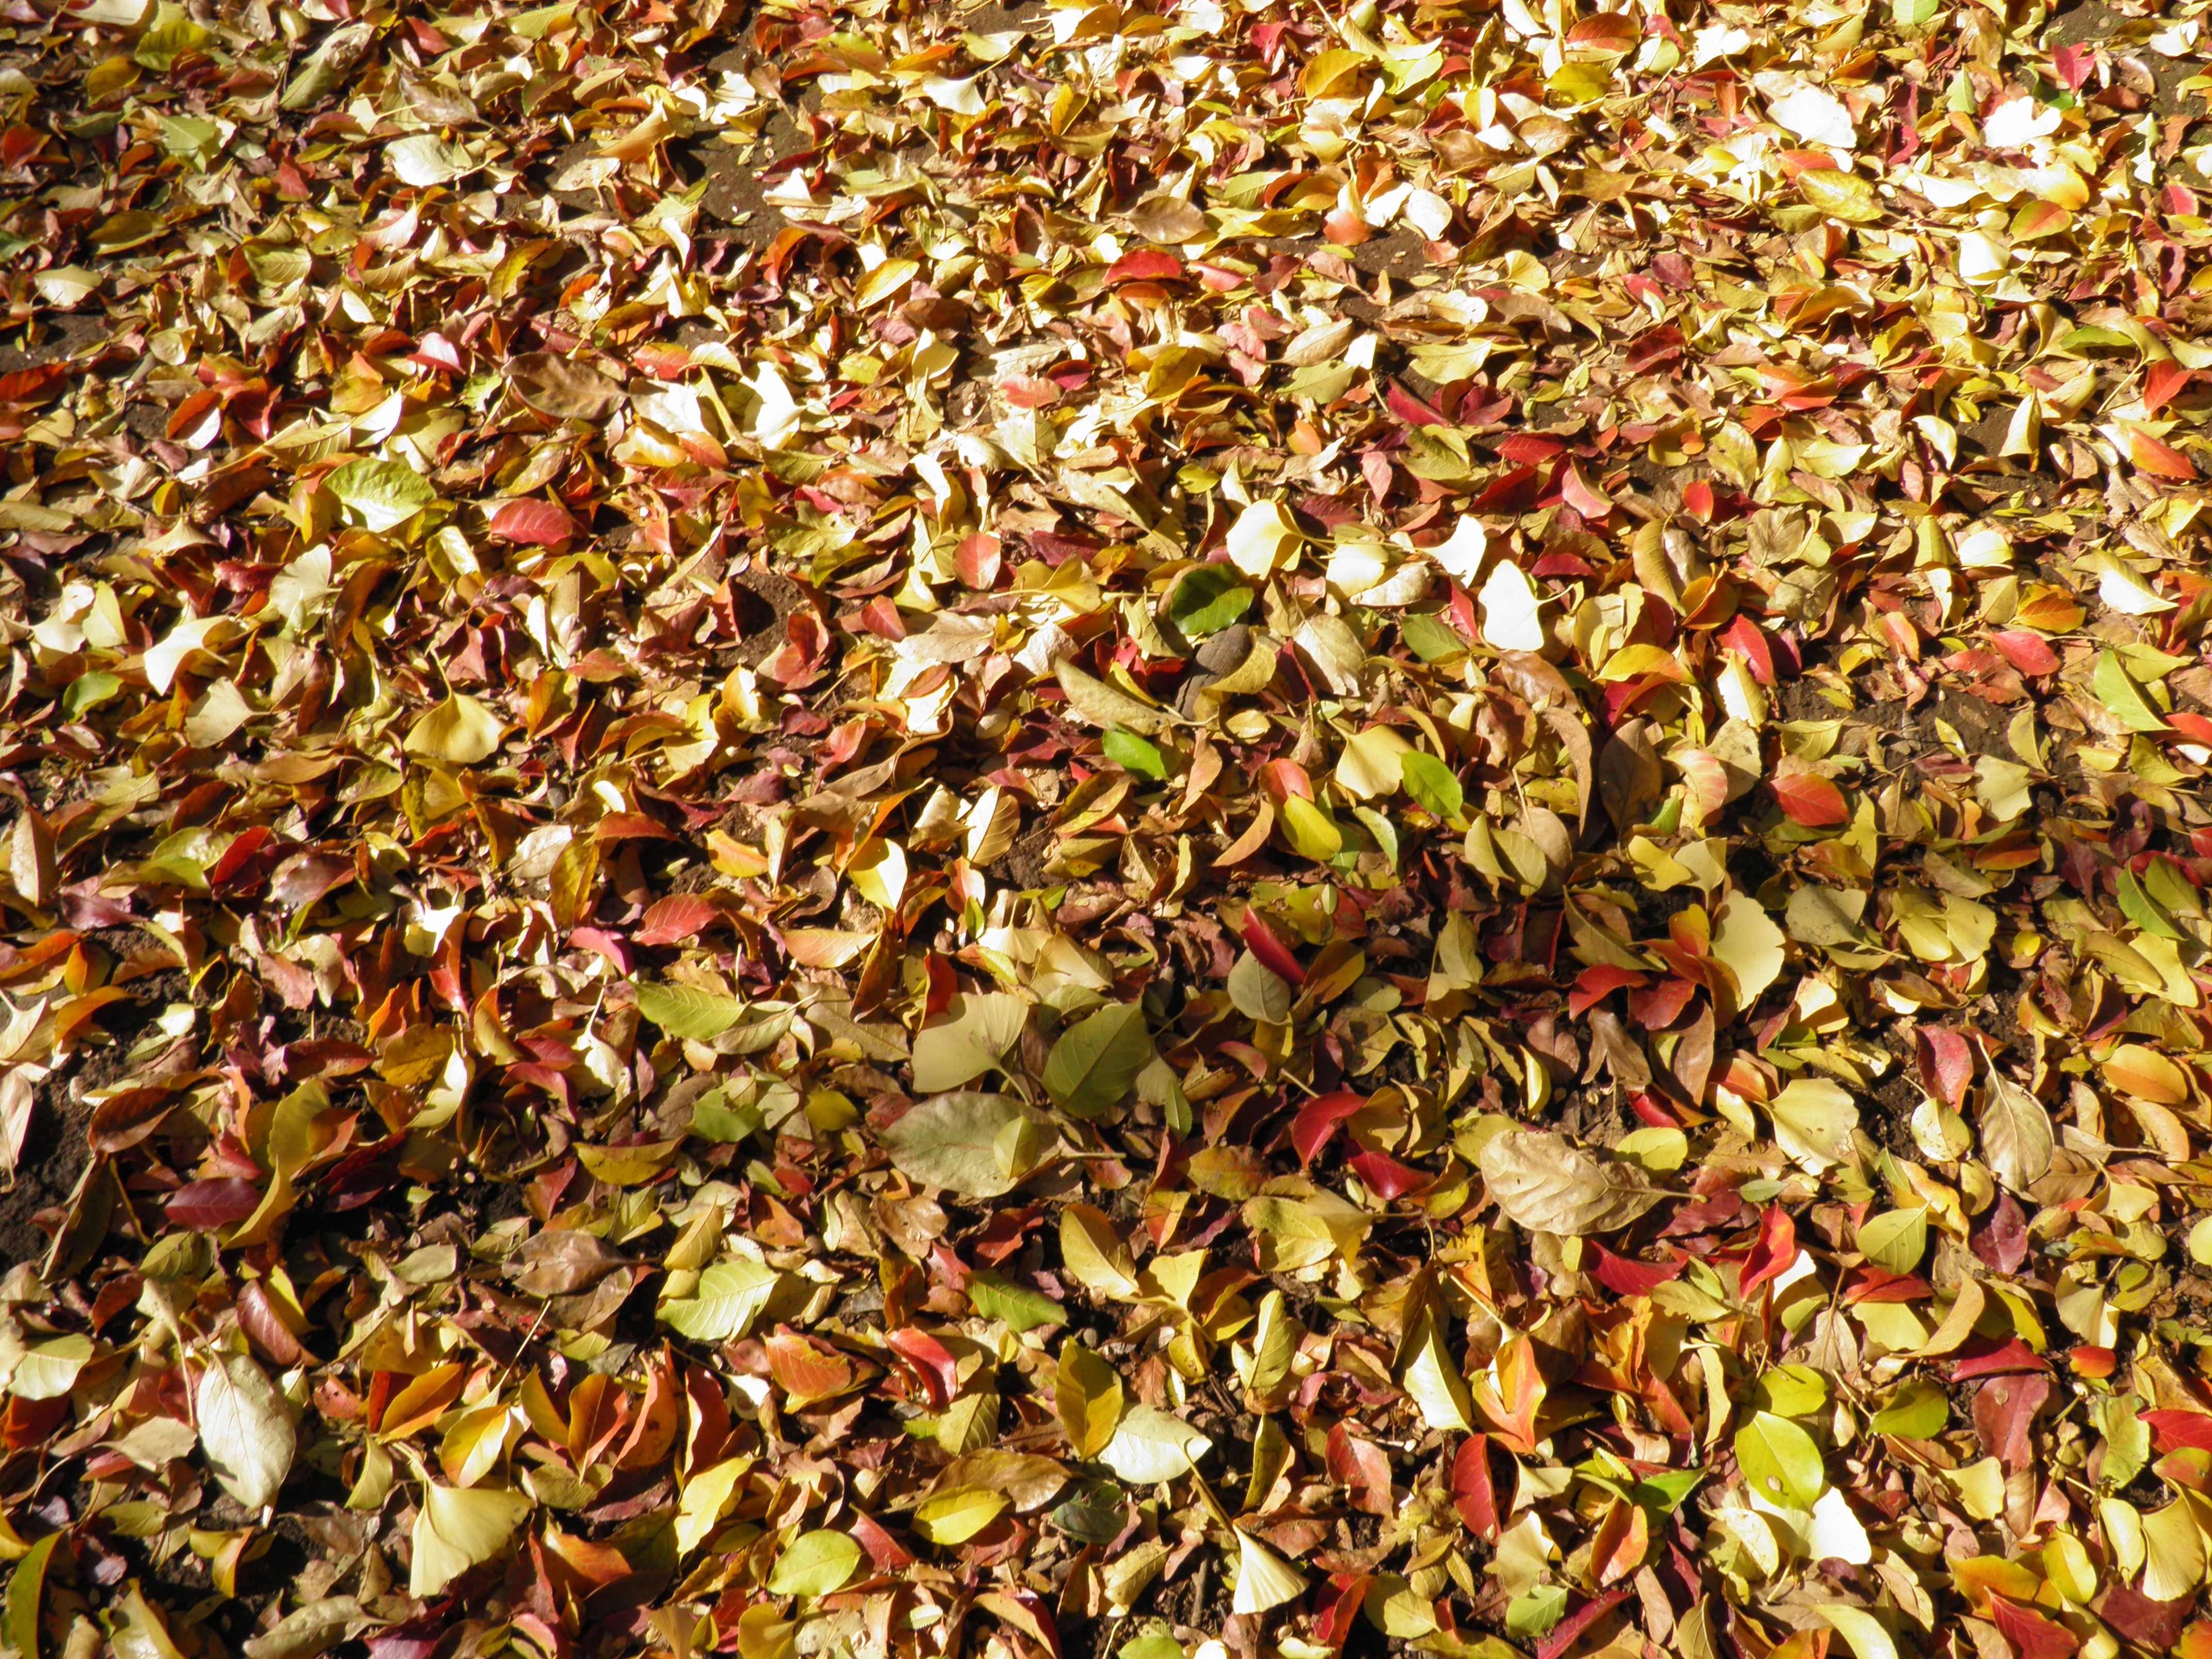
tree, grass, plant, leaf, flower, crop, autumn, soil, season, deciduous, ecosystem, autumnal leaves, deciduous trees, grass family